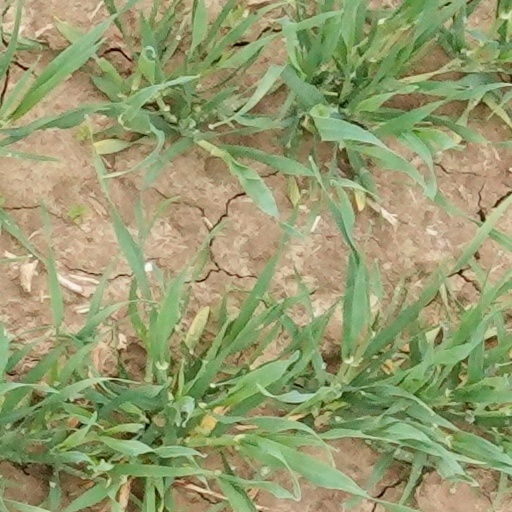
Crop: wheat